Lacus Excellentiae

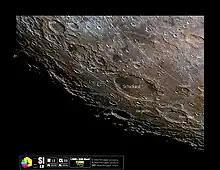
Selenochromatic Image(Si) of the Lacus Excellentiae area(to the top)

Lacus Excellentiae (Latin "excellentiae", "Lake of Excellence") is a relatively small, irregular lunar mare in the southern latitudes of the Moon, amidst the rugged terrain to the south of the larger Mare Humorum. The most prominent feature within the diameter of this basin is the small crater Clausius.